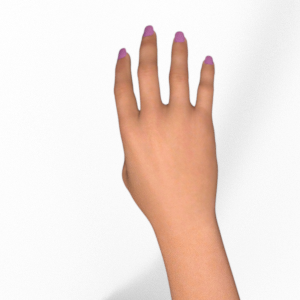
Label: paper